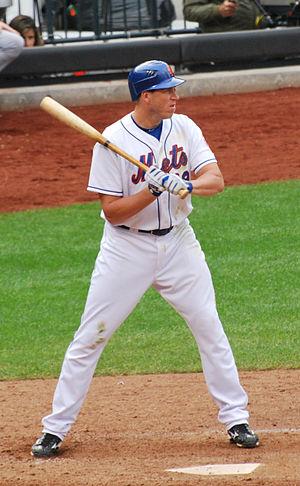
Michael Steven Hessman est un joueur de premier et troisième but de baseball.